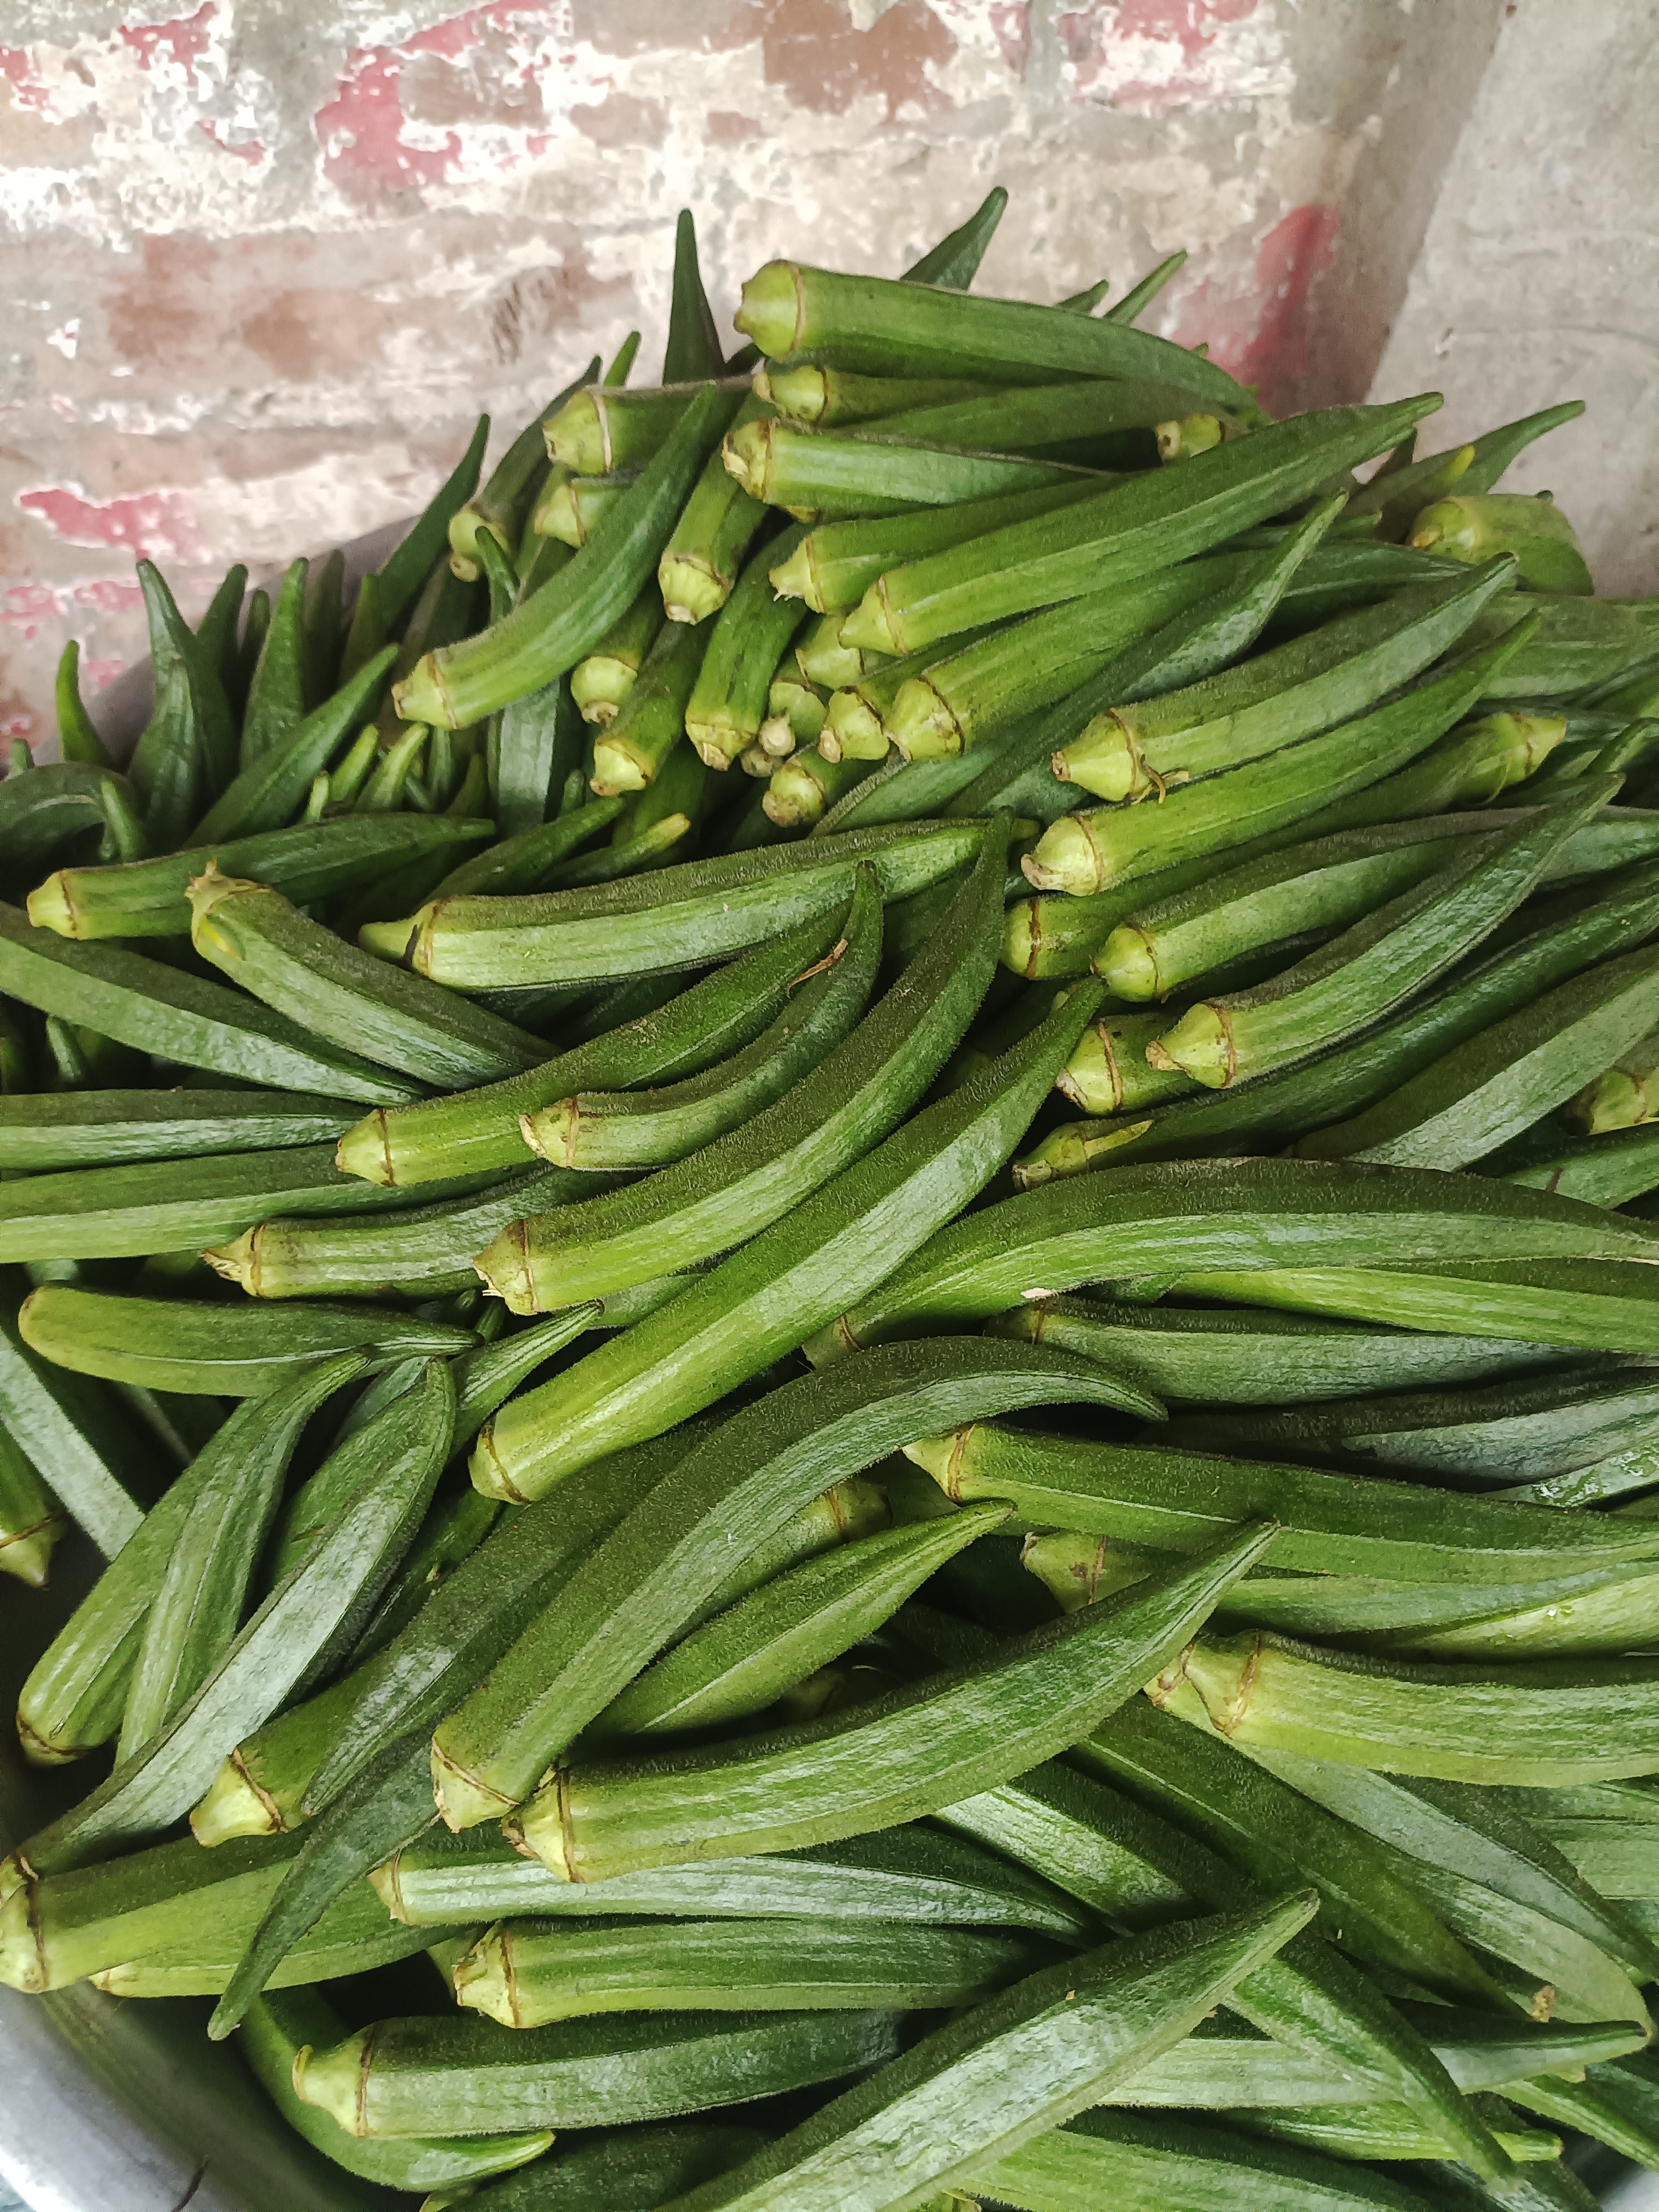
Label: Abelmoschus esculentus